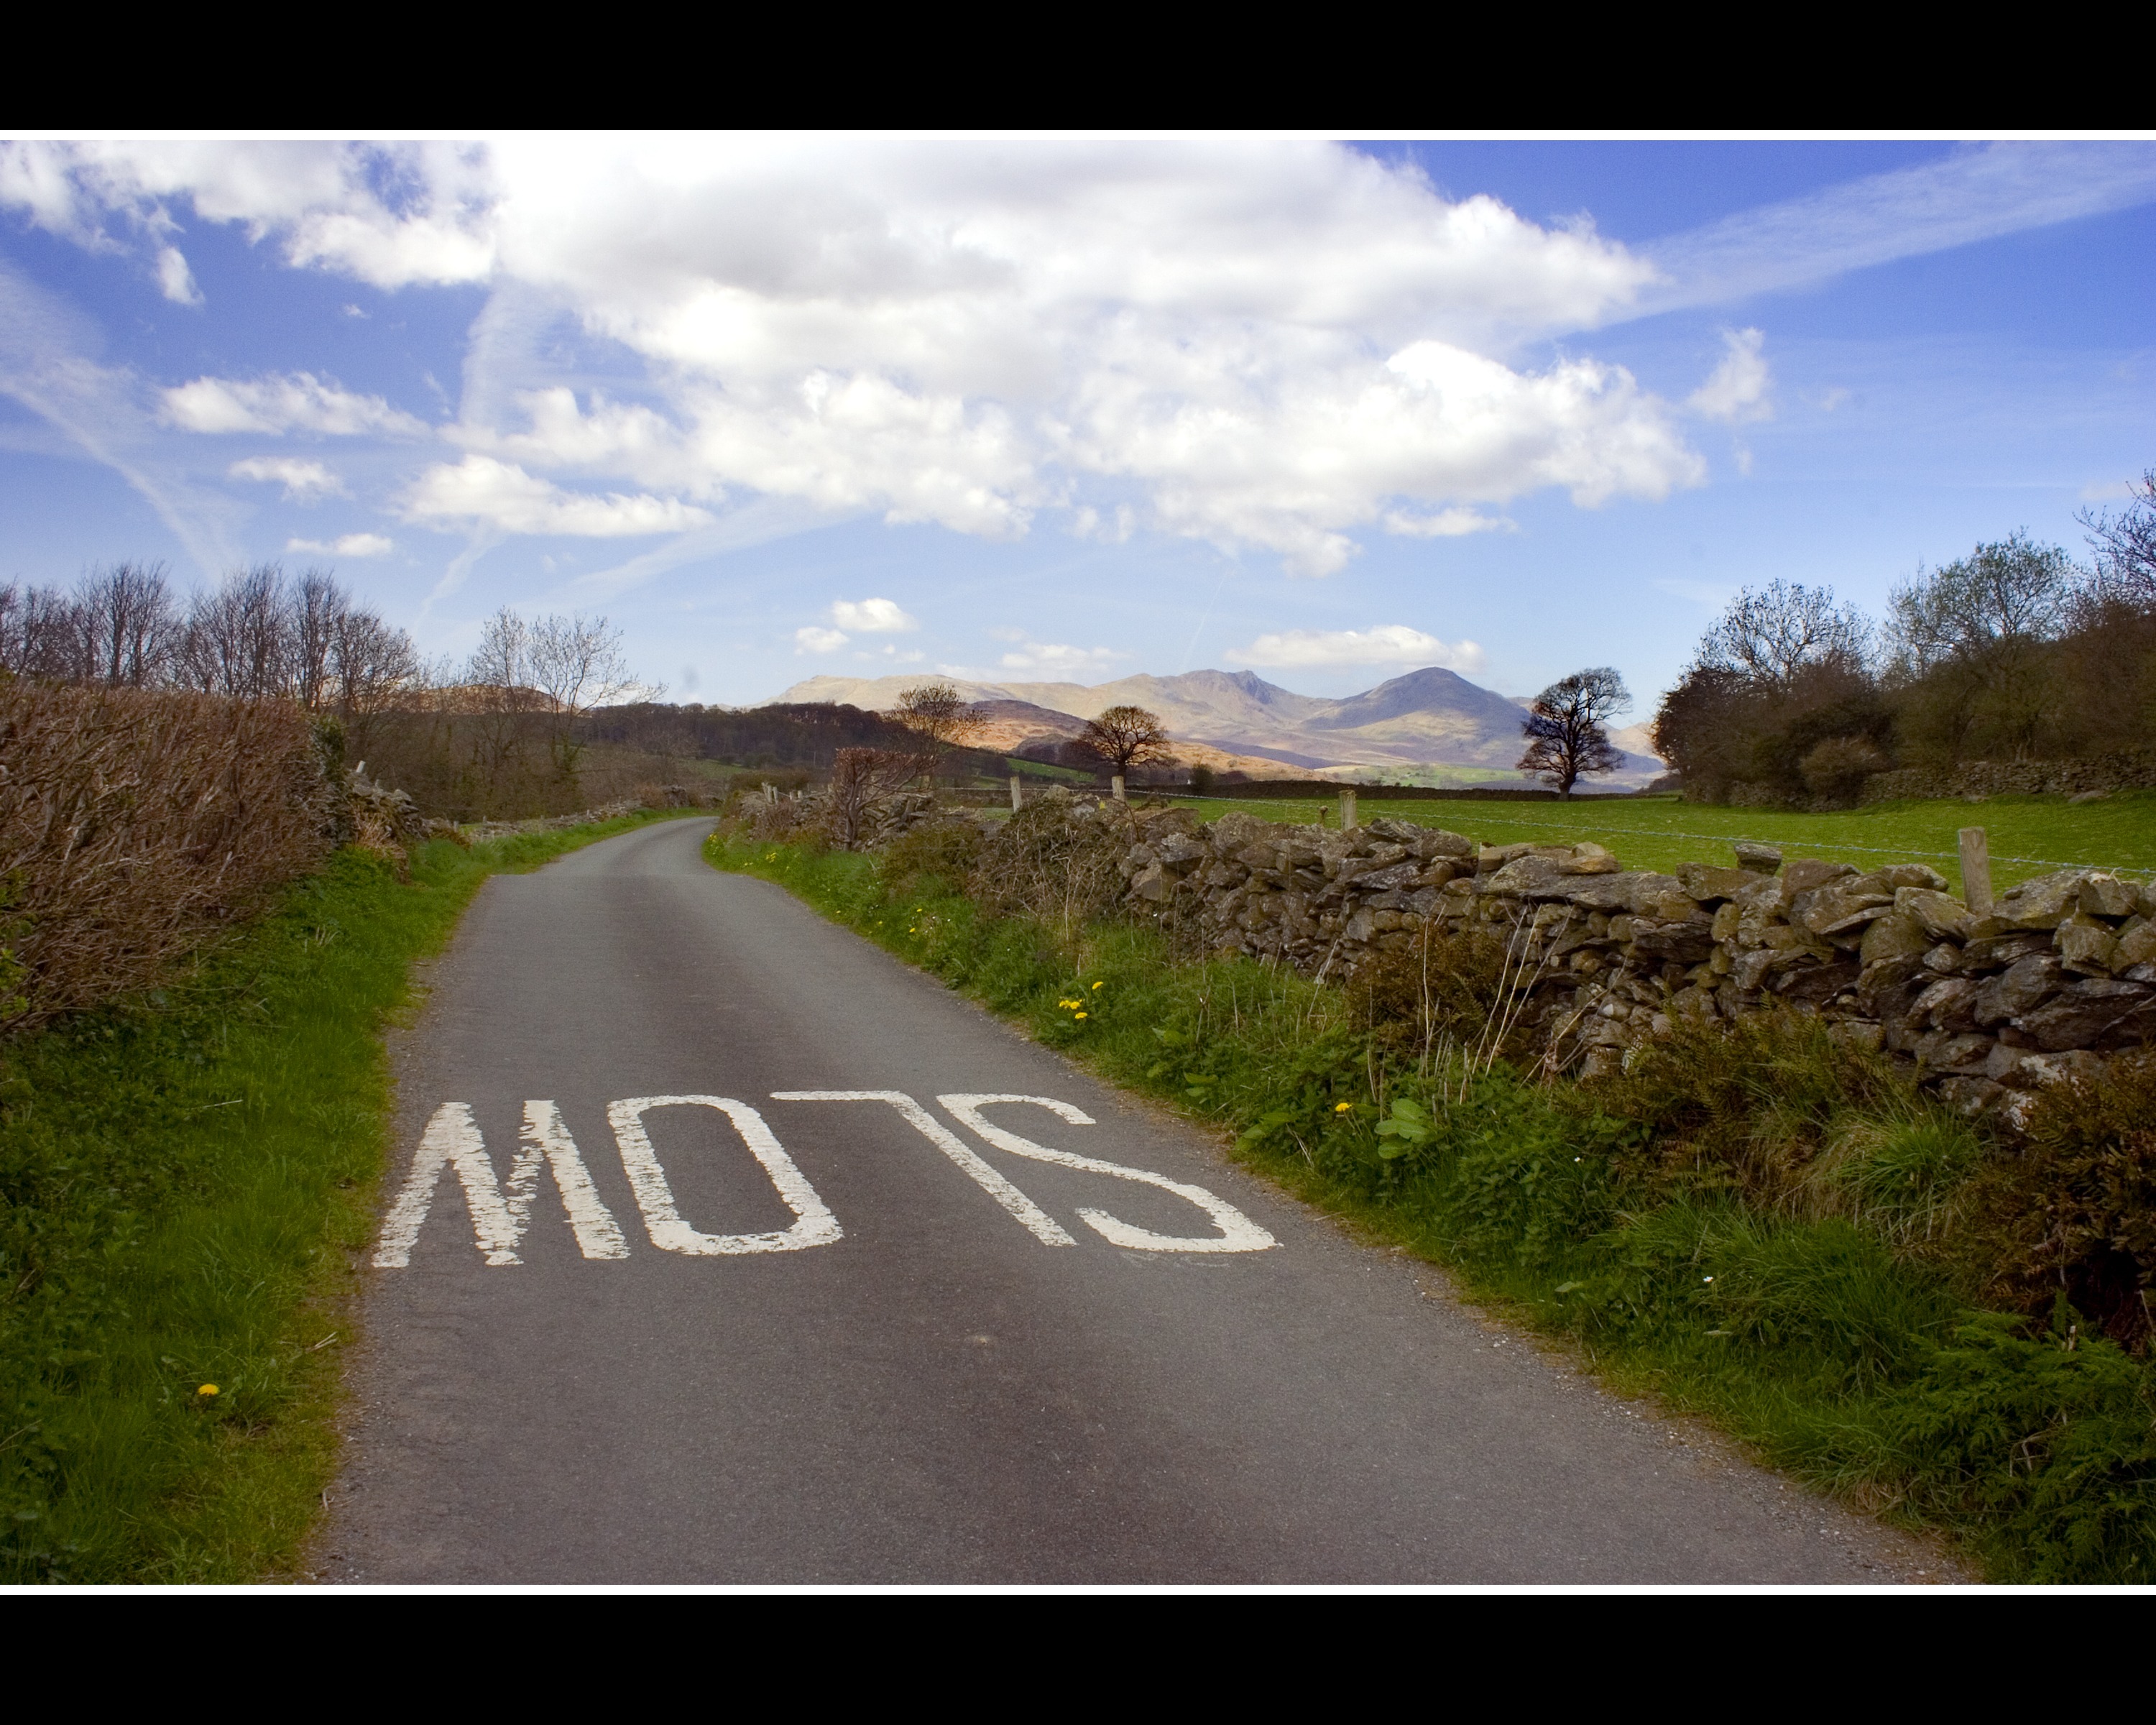
nature, path, road, hill, lake, highway, driving, dirt road, soil, lane, road trip, hills, district, mountains, infrastructure, slow, rural area